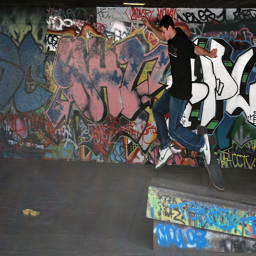
A teenage male is falling off of a skateboard.
a person riding a skate board in front of a wall covered in grafitti
A person on a skateboard does an air trick.
A skateboarder is attempting to do a trick.
A young man skateboarding off of a ramp.